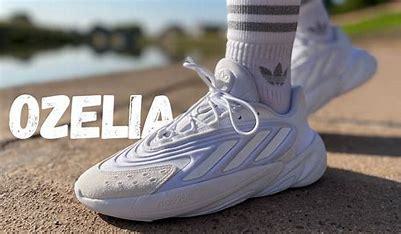
Brand: Adidas
Model: Ozelia